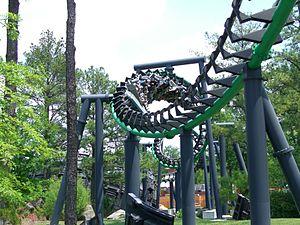
Nighthawk est un parcours de montagnes russes volantes fabriqué par Vekoma, situé dans le parc d'attractions Carowinds en 2004. Ouvert à l'origine le 1ᵉʳ avril 2000, à California's Great America, sous le nom Stealth, l'attraction était le premier modèle de montagnes russes volantes au monde. En 2003, Paramount Parks décide de déplacer les montagnes russes à Carowinds. L'attraction rouvre le 20 mars sous le nom BORG Assimilator et arbore le thème de Star Trek. En 2006, Cedar Fair rachète six parcs américains à Paramount Parks, dont Carowinds. Les thèmes et les licences liées à Paramount sont alors rapidement retirés des parcs, et l'attraction est renommée Nighthawk.